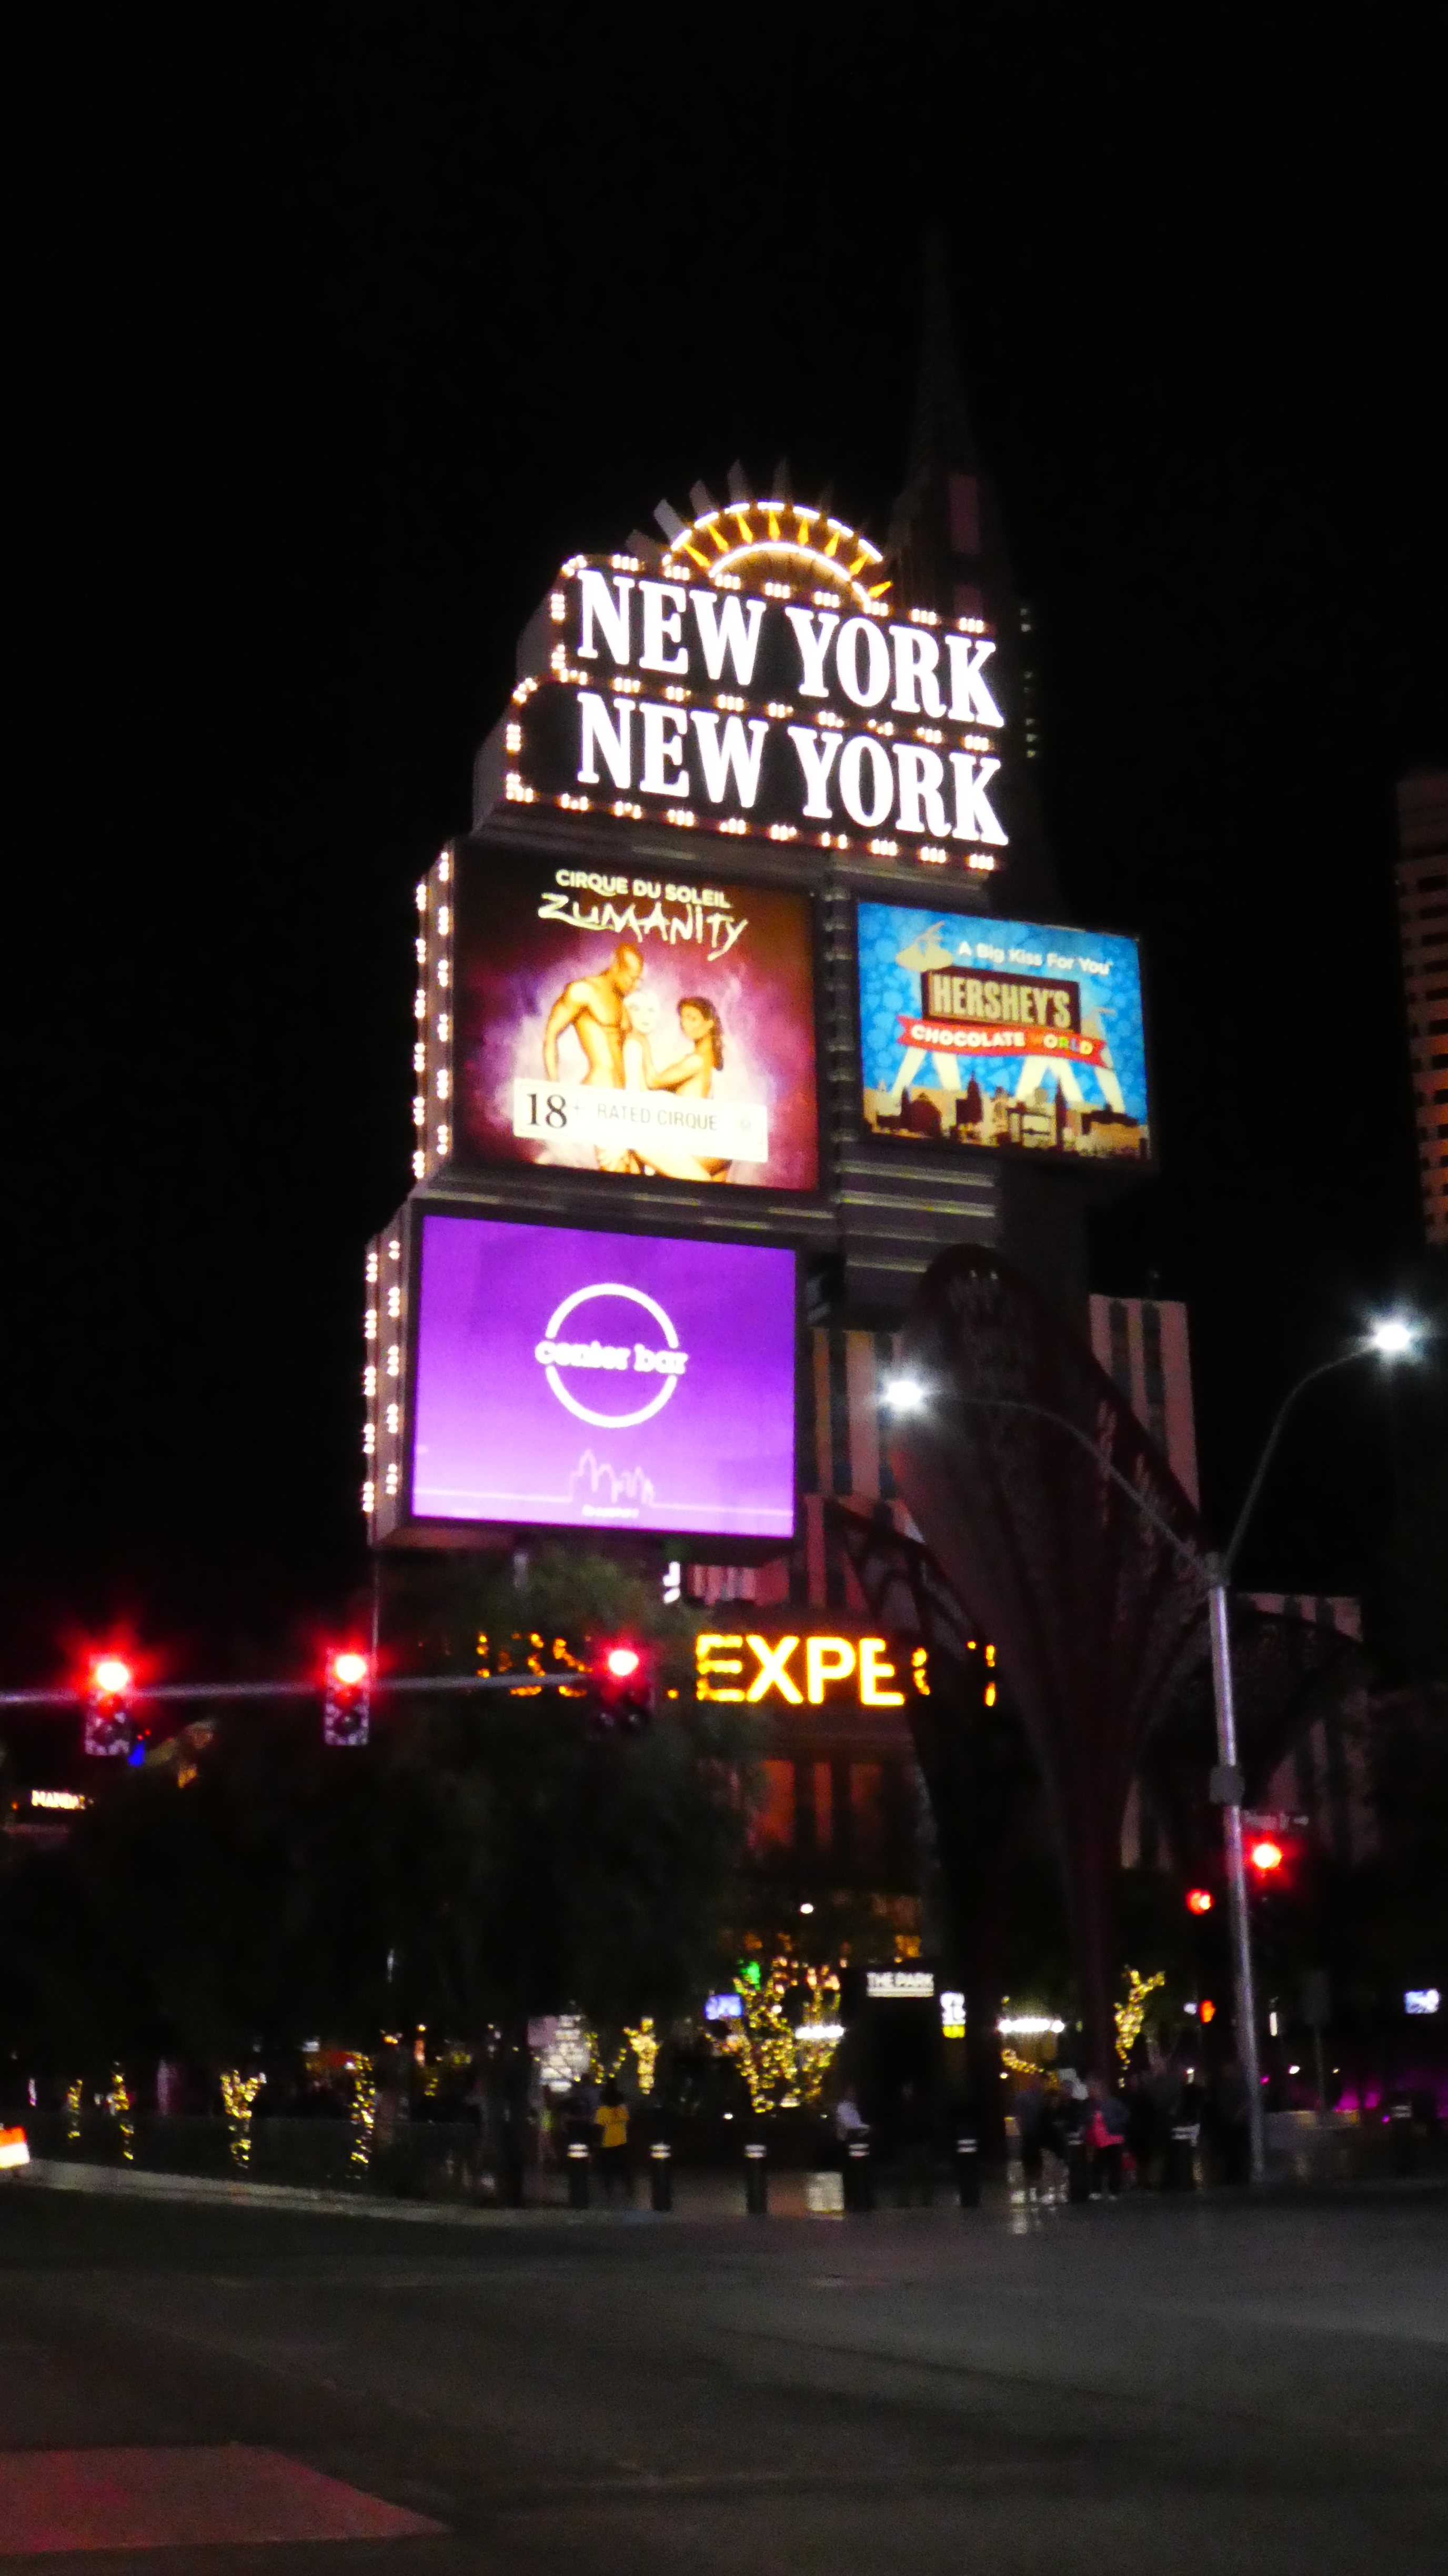
las vegas, electronic signage, neon sign, neon, night, landmark, signage, display device, led display, metropolis, metropolitan area, advertising, display advertising, technology, architecture, midnight, electronic device, city, billboard, building, tourist attraction